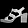
Label: Sandal